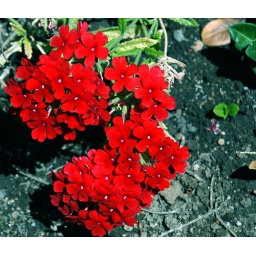
blood red flowers in jo's yard